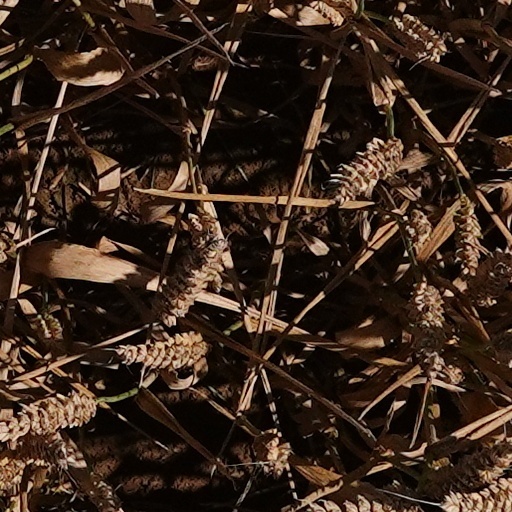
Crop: wheat